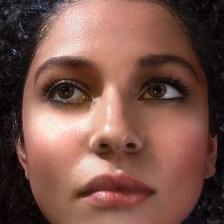
Label: faces